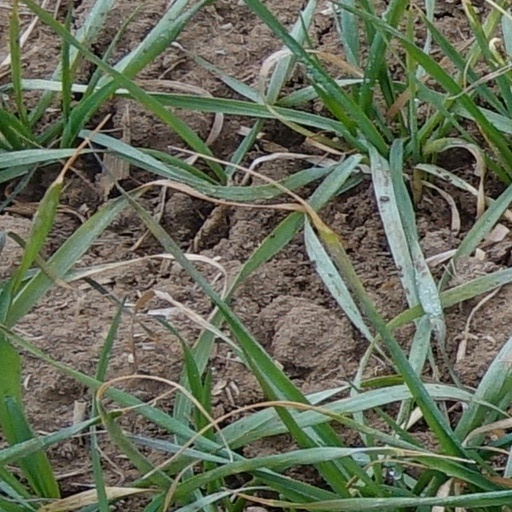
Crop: wheat